Sky position (RA, Dec in degrees): 127.902, 28.431
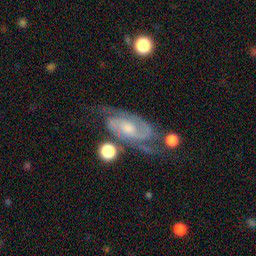
Galaxy morphology: Unbarred Loose Spiral Galaxies